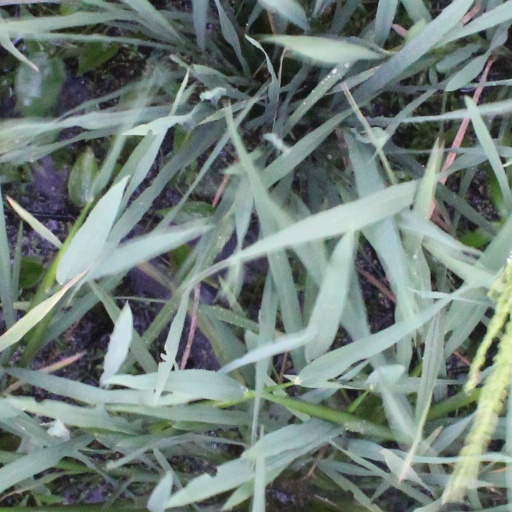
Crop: rice